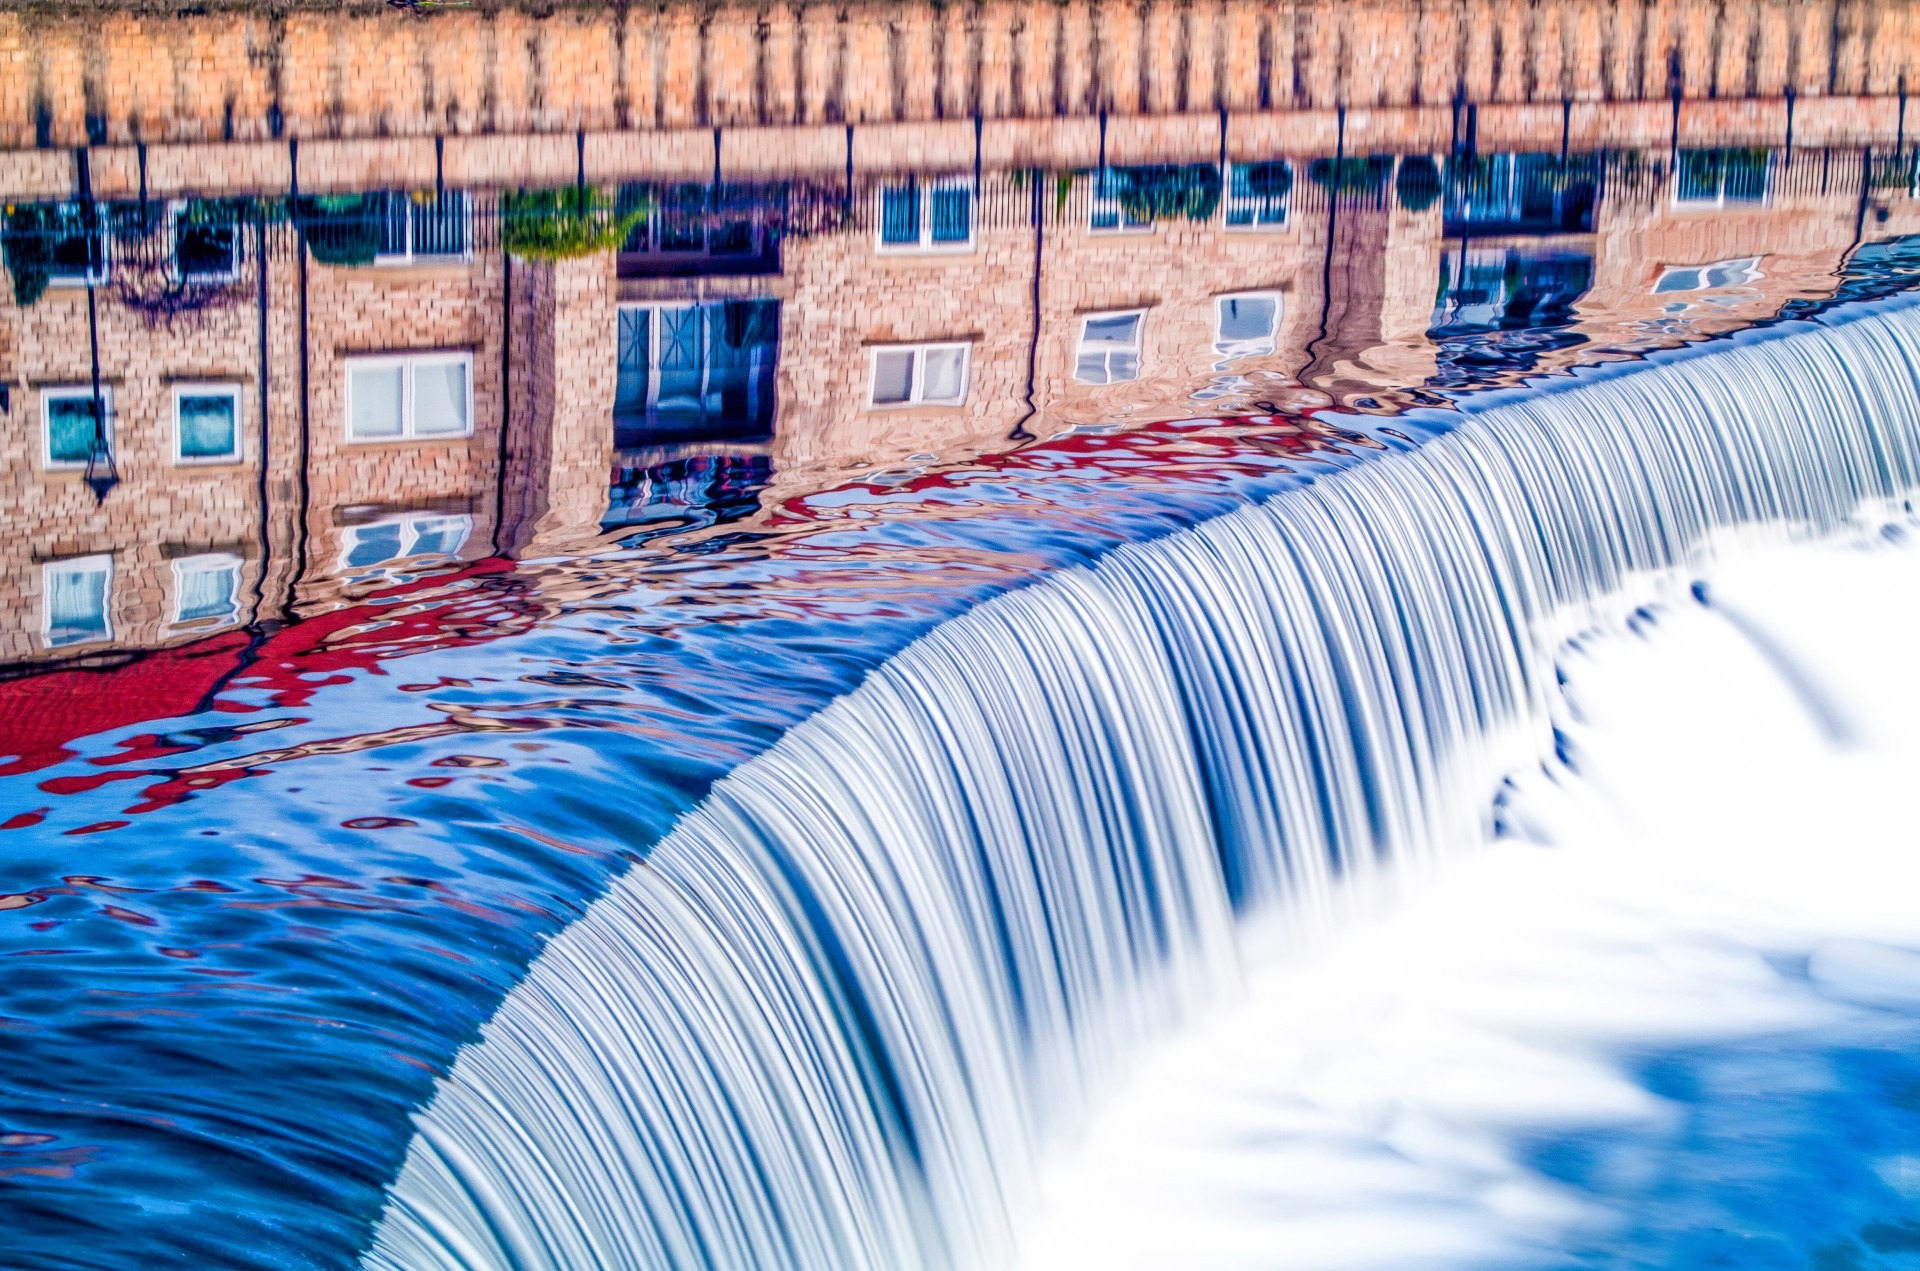
water, wave, building, wet, direction, flow, reflection, swimming pool, color, blue, speed, stadium, element, rafting